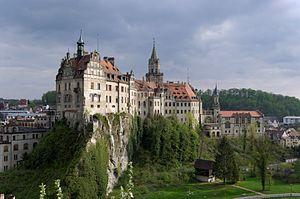
Le château de Sigmaringen, siège du gouvernement en exil de la France vichyste de septembre 1944 à avril 1945.
Sigmaringen est une ville située dans le sud de l'Allemagne, dans le land du Bade-Wurtemberg, sur le Danube.
D'un château l'autre est un roman de Louis-Ferdinand Céline publié en 1957 aux éditions Gallimard. Il dresse un parallèle entre la vie de Céline contemporaine à l'œuvre — en tant que médecin et écrivain, pauvre, maudit et boudé par sa clientèle — et sa vie à Sigmaringen où se sont réfugiés le gouvernement vichyste en exil et de nombreux collaborateurs devant l'avancée de l'armée du général Leclerc.
La Commission gouvernementale de Sigmaringen, nom historique de la Délégation gouvernementale française pour la défense des intérêts français en Allemagne, puis de la Commission gouvernementale française pour la défense des intérêts nationaux, était le gouvernement en exil de la France vichyste, installée par les autorités allemandes dans une enclave française spécialement décidée et créée par Hitler au sein du Reich, dans l'ancien château des Hohenzollern-Sigmaringen, dans la petite ville souabe de Sigmaringen, au sud-ouest de l'Allemagne, qui réunissait les derniers ultras de la collaboration française avec le régime nazi.
Le château de Sigmaringen est un château allemand situé dans la ville de Sigmaringen dans le land de Bade-Wurtemberg.